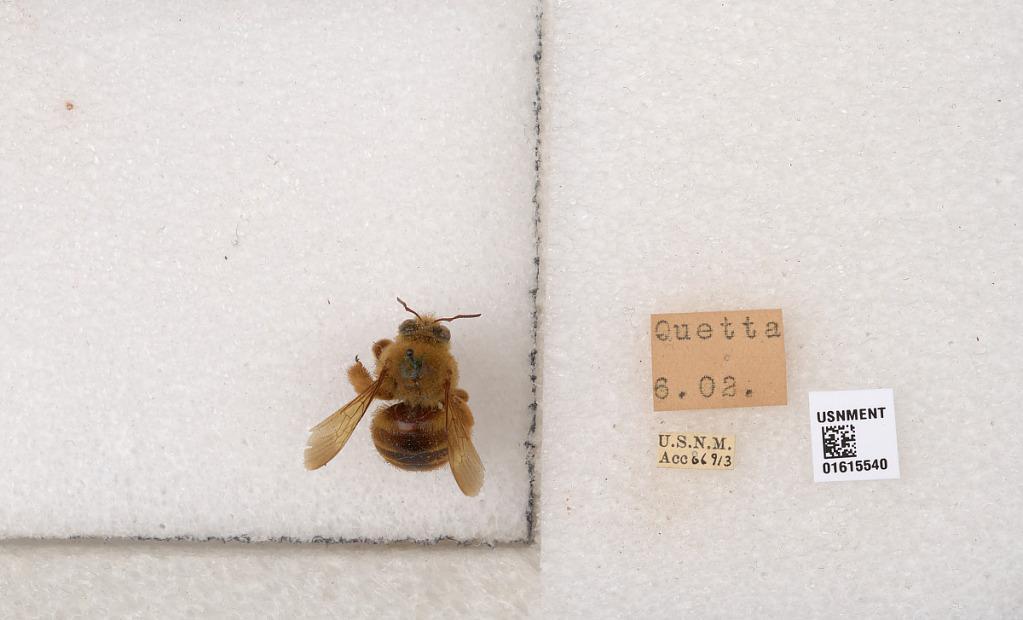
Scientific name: Xylocopa (Proxylocopa) rufa Friese
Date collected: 1902-6-1
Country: Pakistan
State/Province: Balochistan
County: Quetta
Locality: Quetta